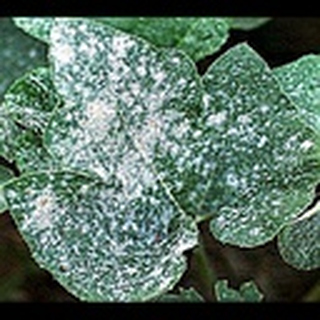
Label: cotton_powdery_mildew